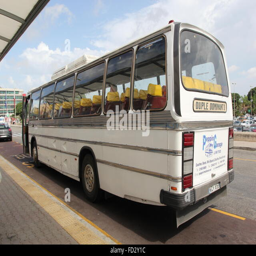
a bus in white colour